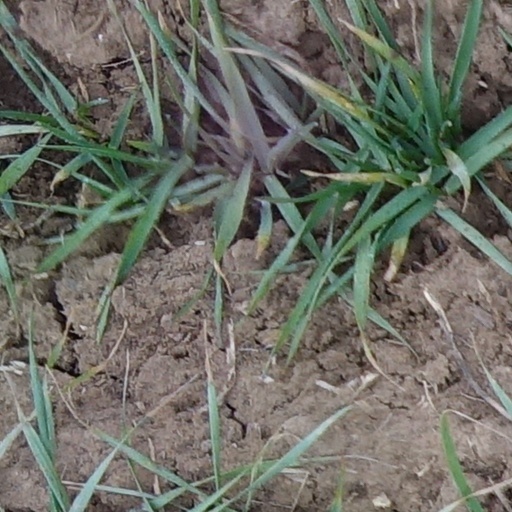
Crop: wheat